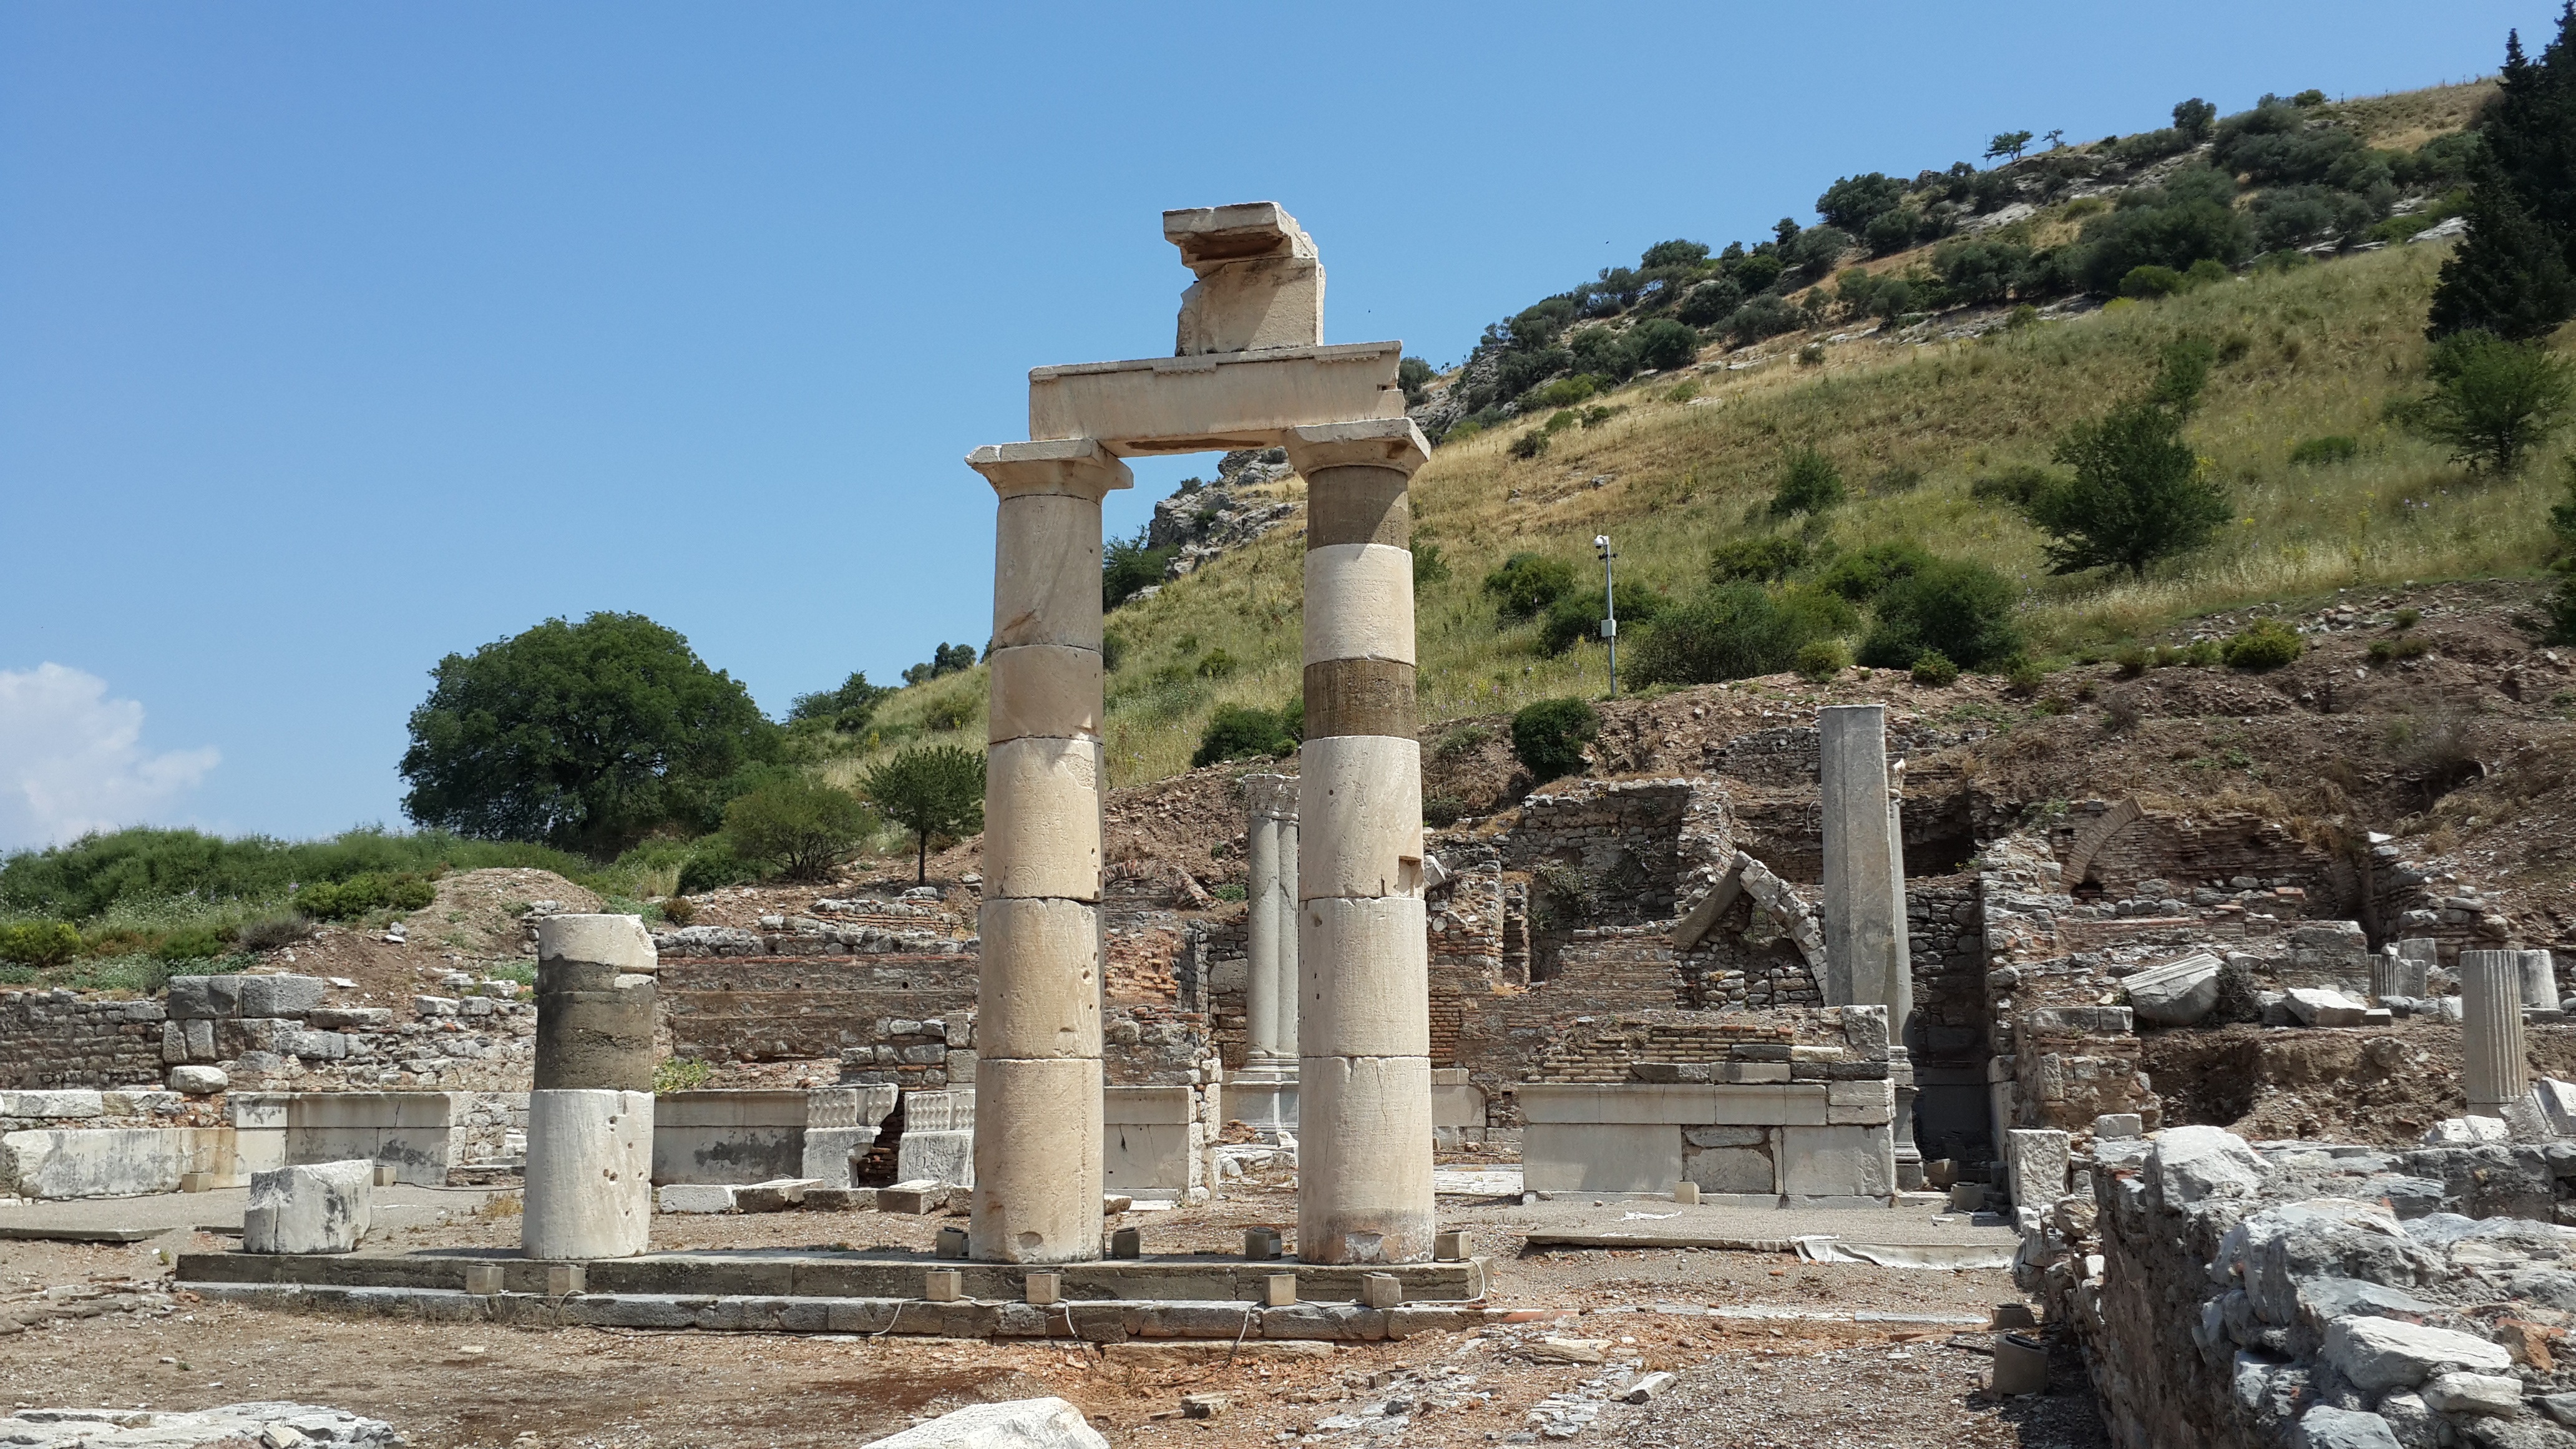
structure, monument, column, place of worship, temple, ruins, turkey, archaeological site, roman temple, historic site, ancient history, ancient roman architecture, efes, ephesos, sel uk, aydin